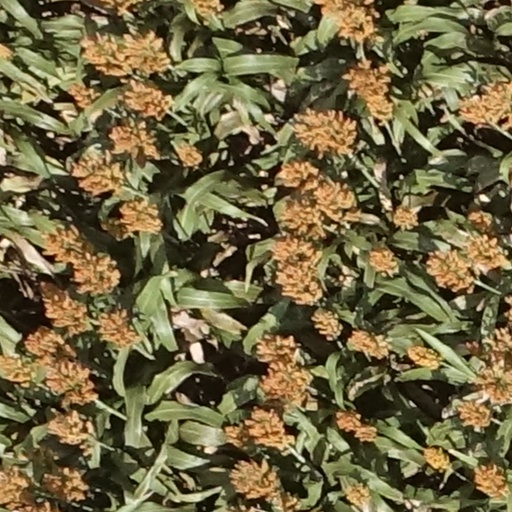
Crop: sorghum